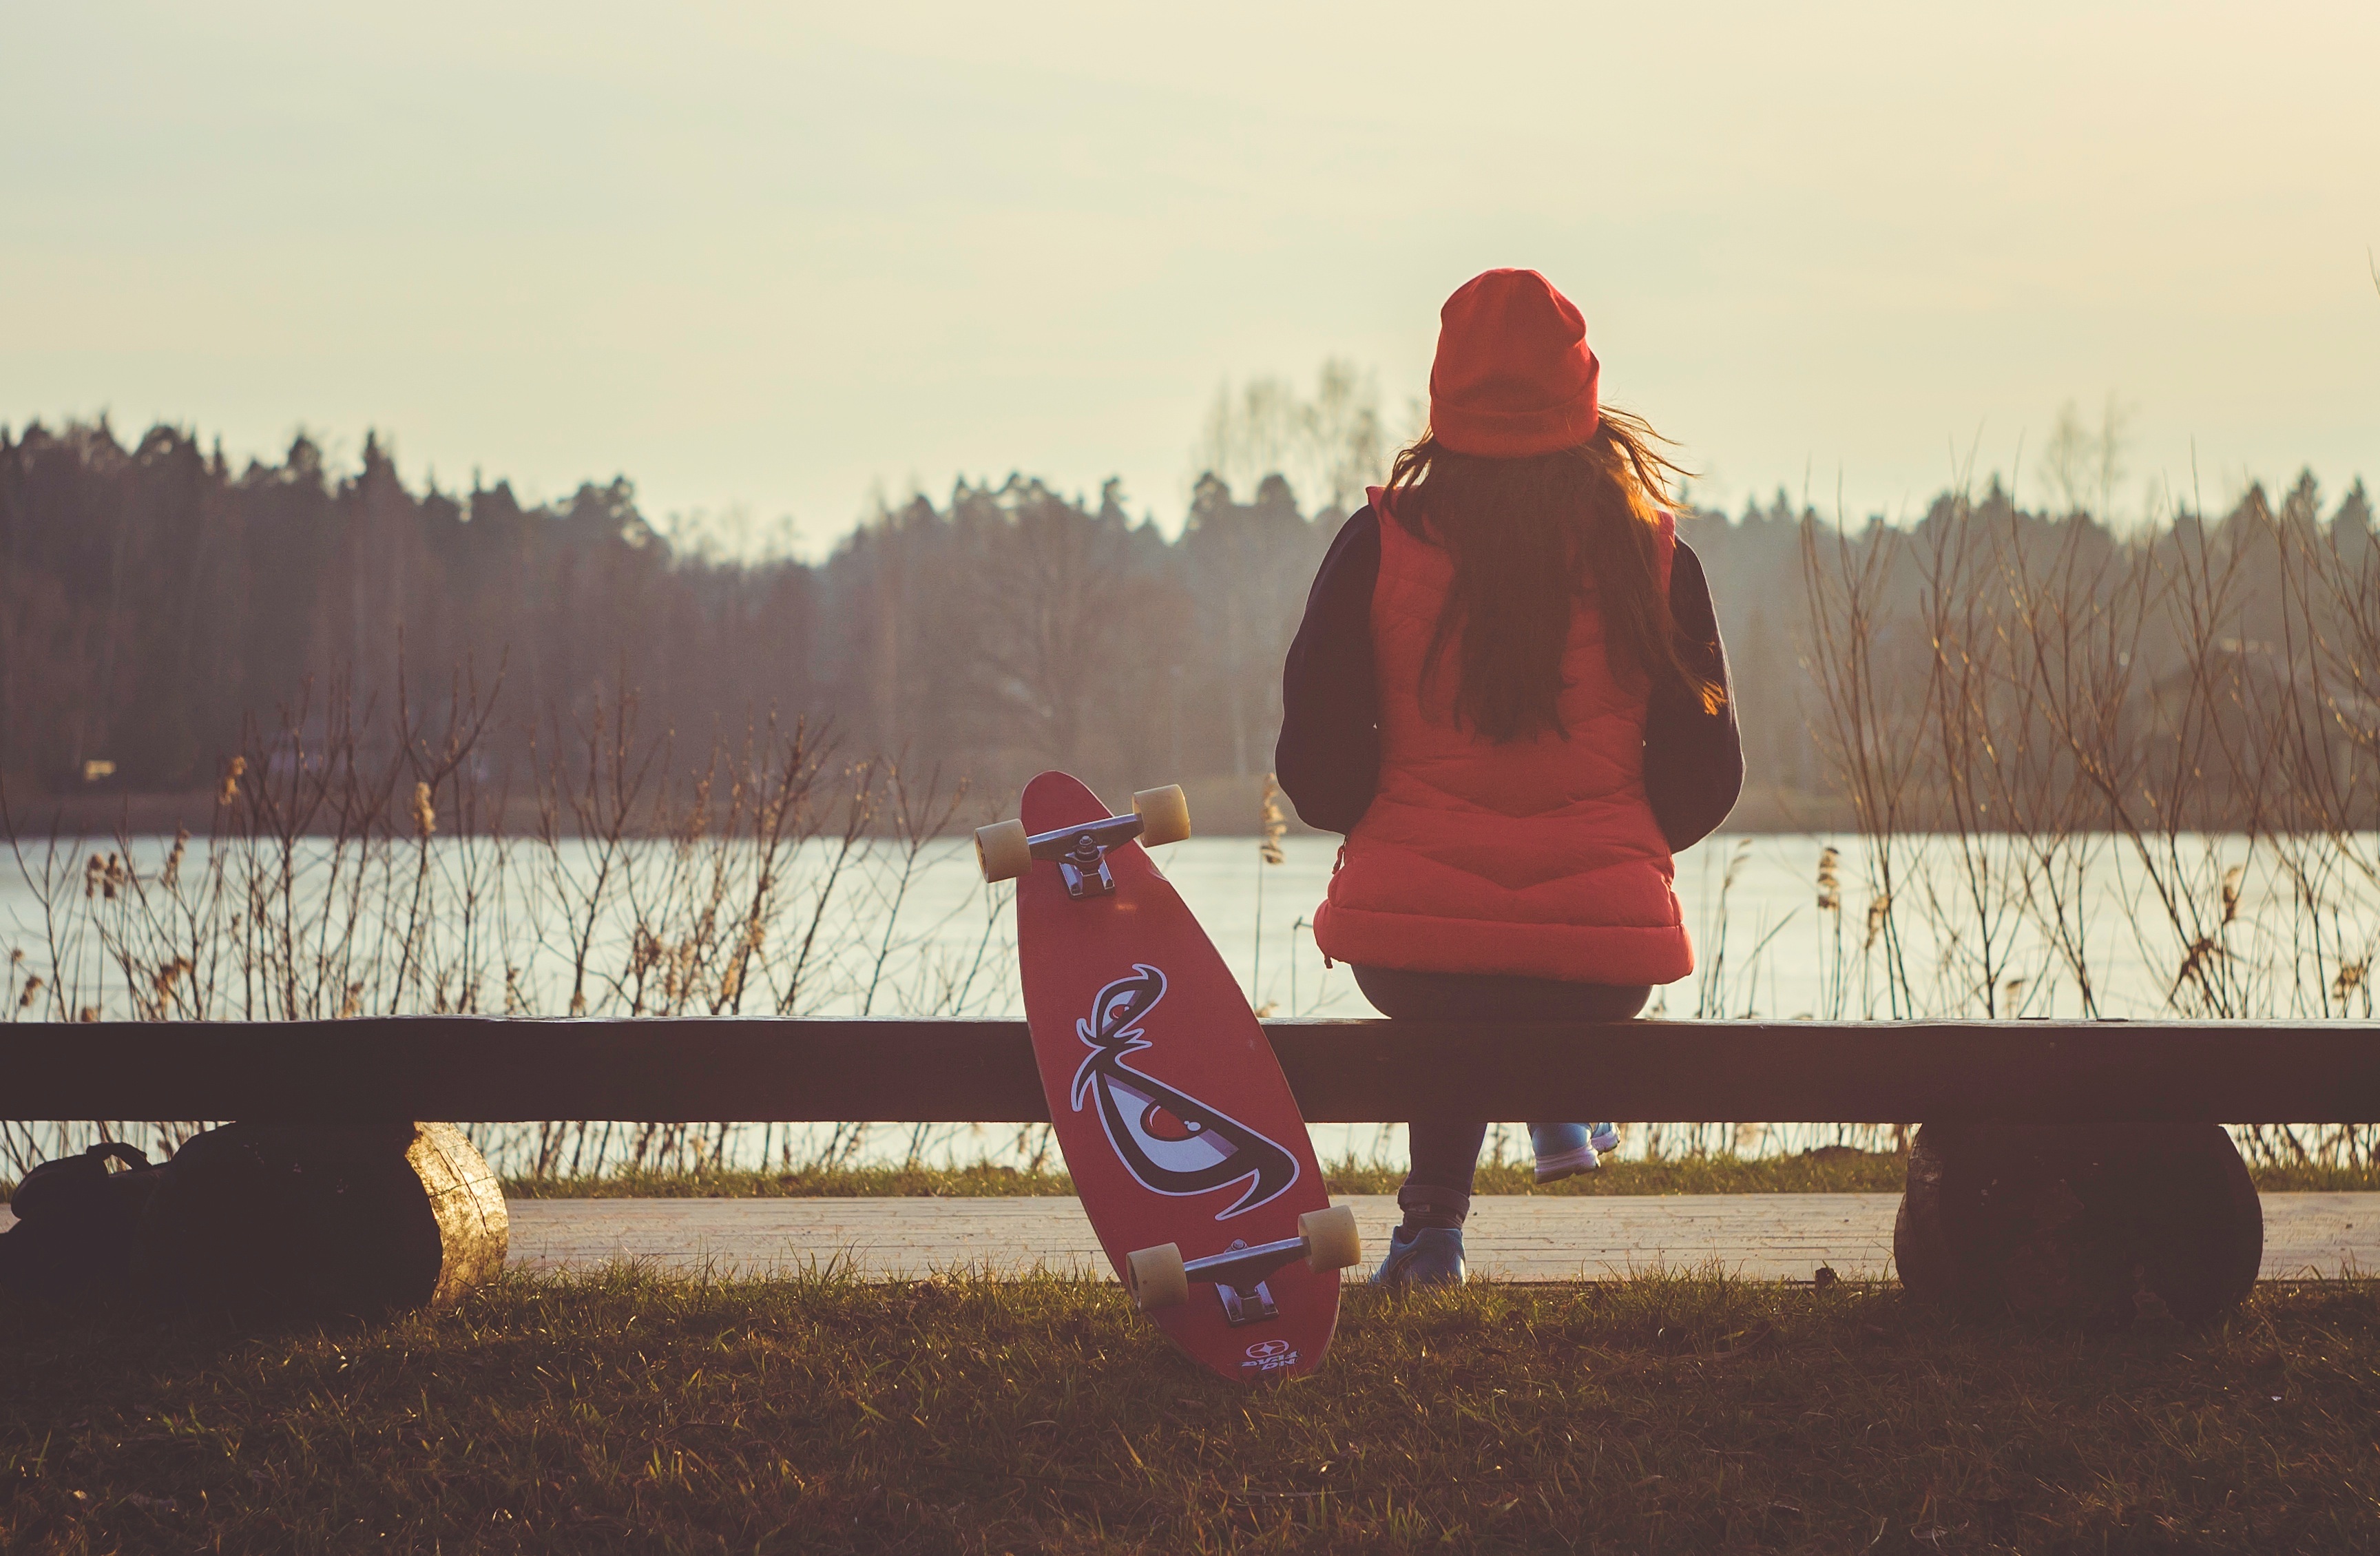
person, people, girl, sunset, morning, skateboard, summer, female, evening, young, spring, red, color, fashion, lifestyle, season, lakeside, activity, longboard, temple, photograph, chilling, break, image, hobby, trendy, human positions